Yongala, South Australia

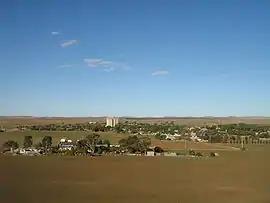
Scene from the hill overlooking Yongala

Yongala is a small town located in the state of South Australia, Australia, and is located along on the Clare-Peterborough Road (B79), 238 km (148 mi) from Adelaide, the state capital.